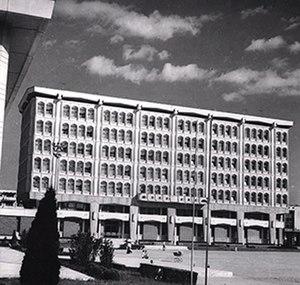
Siége administratif et politique à Pitesti
Cezar Lăzărescu est un architecte roumain né le 3 octobre 1923 à Bucarest et décédé dans la même ville le 27 novembre 1986.